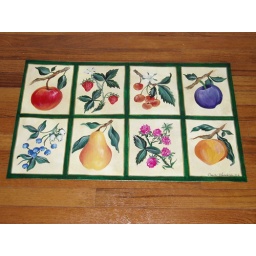
This floorcloth was custom designed to coordinate in a powder bath off the kitchen in a clients home.